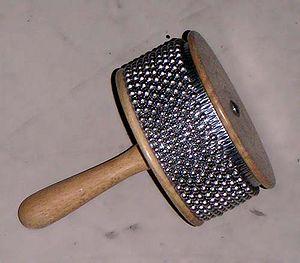
La cabasa, semblable au chekeré, est un instrument de percussion idiophone originaire d'Afrique de l'Ouest rencontré à Cuba et au Brésil.